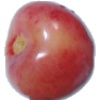
Label: cherry_rainier